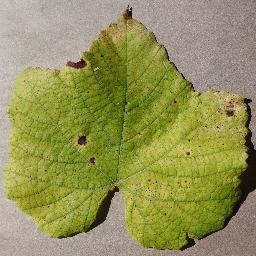
Label: Grape___Leaf_blight_(Isariopsis_Leaf_Spot)